2017 FIA GT World Cup

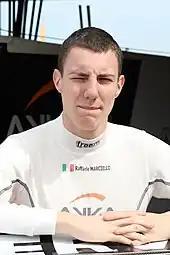
Raffaele Marciello "(pictured in 2017)" avoided a 16-car multi-car accident that stopped the Qualification Race for more than an hour.

The qualifying race to determine the main race's grid order in overcast, dry weather began on November 18 at 12:25 p.m. Macau Standard Time. Mortara fell behind Mercedes-AMG teammate Engel into Lisboa corner at the rolling start. Juncadella, another of Mortara's brandmates, attempted the same thing on the outside, but he knocked his steering arm out of alignment when he made contact with an outside barrier at Reservoir Bend turn. Juncadella's handling put him wide into an exit barrier as the field entered the right-hand Police Bend turn, considered one of the track's narrowest sections and a blind corner. Marciello narrowly avoided a collision with Juncadella, but Vanthoor was unsighted and understeered into Juncadella's stalled car's right-rear corner. A domino effect of accidents occurred behind Juncadella and prevented drivers behind him in the tightly crowded field from being able to avoid the resulting road block. Di Grassi's car was suspended on Wittmann's bonnet, close to Pommer.